Władysław Raginis

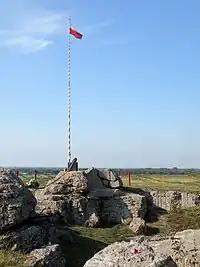
Monument to Władysław Raginis near Góra Strękowa

The defense of Wizna against overwhelming odds lasted for three days. On September 10, 1939, the bunker commanded by Raginis was the last remaining pocket of resistance. Although heavily wounded, Raginis was still commanding his troops. At noon on the third day, the German commander, Heinz Guderian, threatened that all Polish POWs would be shot if the defense of the bunker did not cease. Turning to his men in the shelter, Raginis thanked them for their bravery, and for doing their duty. He then ordered them to surrender and leave the shelter - he would keep his word and not surrender. Seweryn Biegański, who was the last to leave the shelter, describes the moment;